Territorial Force

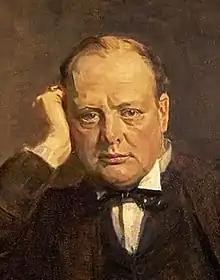
Winston Churchill, architect of the Territorial Army, c.1920

By August 1915, four territorial infantry divisions and a yeomanry mounted division, deployed without its horses as infantry, had reinforced British Empire forces engaged in the Gallipoli Campaign. Their landings were chaotic; the 125th (Lancashire Fusiliers) Brigade, for example, landed nearly a week before the other two brigades of the 42nd (East Lancashire) Division. The infantry were rushed into battle without any opportunity to acclimatise, and the 54th (East Anglian) Division did not receive any formal instruction about the nature of the campaign for the first four weeks of its participation in it. Some battalions of the 53rd (Welsh) Division were second-line units and had still been supplying replacement drafts to first-line units, and the division was given only two weeks notice that it was to go to Gallipoli.